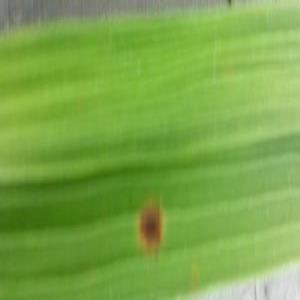
Disease: Brownspot